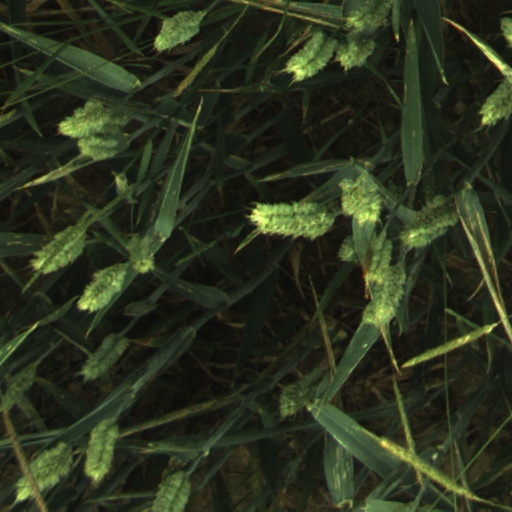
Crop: wheat